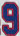
Number: 9